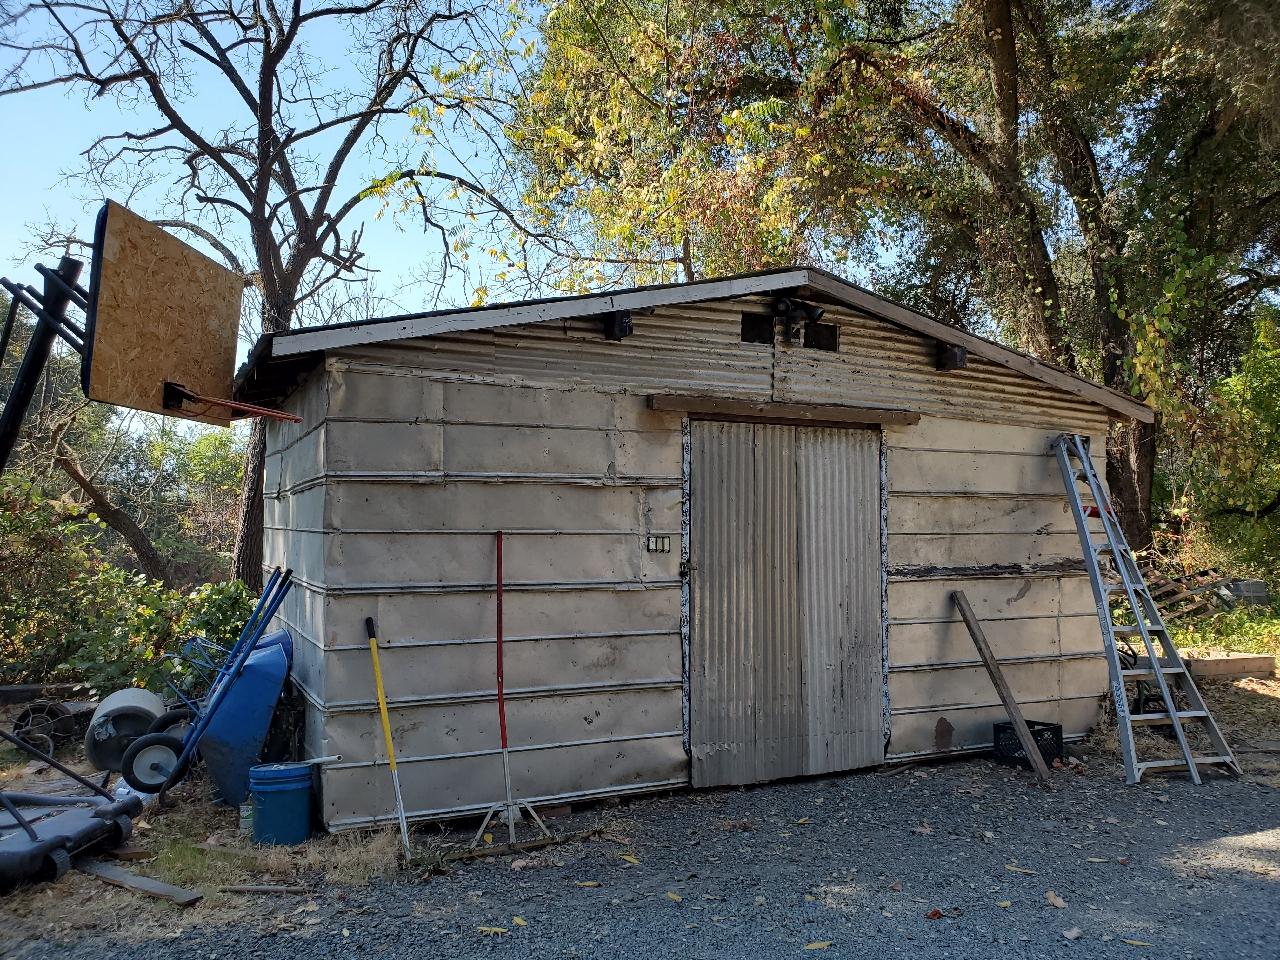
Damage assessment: no_damage